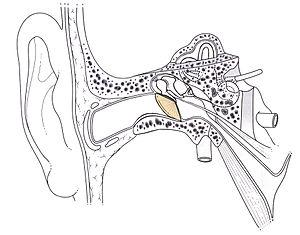
Place du tympan dans l'oreille - Schéma
En anatomie, le tympan est une membrane fibreuse séparant l'oreille externe et l'oreille moyenne. Le tympan est chargé de récolter les vibrations dues aux sons arrivant par le conduit auditif externe, et de les transmettre à la chaîne ossiculaire.